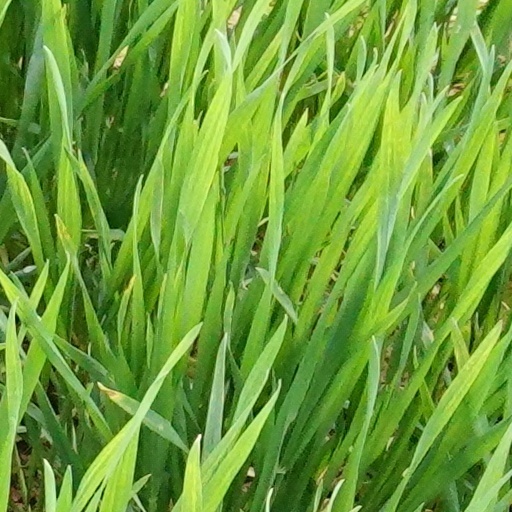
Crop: wheat